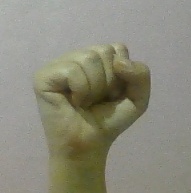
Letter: saad